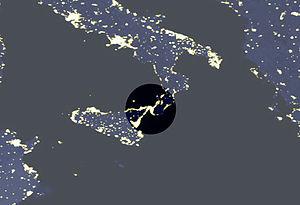
Image composite de la Terre la nuit. Summary Description Italiano: Le aree metropolitane di Reggio e di Messina in una visione satellitare notturna. DateSourceself-made, elaborated from Image:Earthlights dmsp.jpgAuthorRhegion Licensing I, the copyright holder of this work, release this work into the public domain. This applies worldwide. In some countries this may not be legally possible